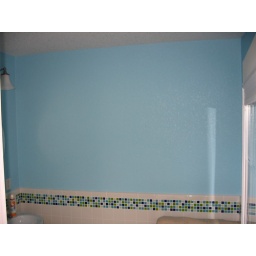
what your seeing on the right is the door open and against wall#4. I'm standing outside to take this pic.